Ilyushin Il-28

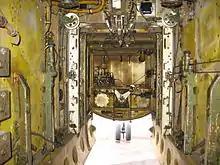
Il-28 bomb bay

The Il-28 design was conventional in layout, with high, unswept wings and a swept horizontal tail and fin. The engines were carried in bulky nacelles slung directly under the wings. The nosewheel retracted rearwards, while the mainwheels retracted forwards into the engine nacelles. The crew of three were accommodated in separate, pressurised compartments. The navigator, who also acted as bombardier, was accommodated in the glazed nose compartment and was provided with an OPB-5 bombsight based on the American Norden bombsight of the Second World War, while the pilot sat under a sideways opening bubble canopy with an armoured windscreen. The gunner sat in a separate compartment at the rear of the fuselage, operating a power driven turret armed with two Nudelman-Suranov NS-23 23 mm cannons with 250 rounds each. In service, the turret was sometimes removed as a weight saving measure. While the pilot and navigator sat on ejector seats, the gunner had to parachute out of a hatch in the floor in the event of an emergency. Two more fixed, forward-firing 23 mm cannon with 100 rounds each were mounted under the nose and fired by the pilot, while a bomb bay was located in the fuselage, capable of holding four 100 kg (220 lb) bombs in individual containers, or single large bombs of up to 3,000 kg (6,600 lb) slung from a beam in the bomb bay.